LGBTQ people and Islam

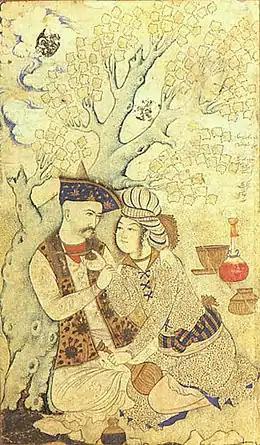
Shah Abbas of Iran with a page (1627), Persian miniature by Muhammad Qasim in the Louvre Museum; European travellers who had visited Iran during the reign of Shah Abbas have spoken of his strong desire for charming young pages and cup-bearers.

European travellers remarked on the taste that Shah Abbas of Iran (1588–1629) had for wine and festivities, but also for attractive pages and cup-bearers. A painting by Riza Abbasi with homo-erotic qualities shows the ruler enjoying such delights.